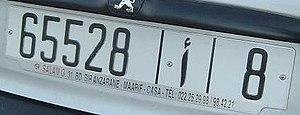
La plaque d’immatriculation au Maroc permet, comme tous les types de plaques minéralogiques d’identifier les véhicules. Le dispositif de contrôle actuel est la suite de la série commencée en l’an 2000. Cet article vous permettra d’obtenir de plus amples détails sur les plaques marocaines.